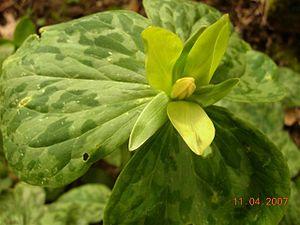
Trillium luteum est une plante herbacée, vivace et rhizomateuse de la famille des Liliaceae ou des Melanthiaceae.